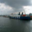
Label: ship